European printmaking in the 19th century

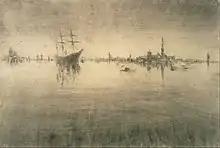
"Nocturne" (1879-1880), by James McNeill Whistler, Cincinnati Art Museum

One of the artists who most practiced printmaking was Édouard Manet—generally considered a pre-impressionist—author of about one hundred works, most of which were not published. An admirer of Goya and Rembrandt, in his prints he did not faithfully reproduce paintings or drawings, but interpreted them in black and white, seeking his own form of expression. He practiced etching and lithography, always in a personal and novel way. His most creative periods in printmaking were 1860-1863 and 1865-1874; in the former he made about forty etchings, while in the latter he focused more on illustrations for books, generally in lithography and gillotage. One of his most famous works is "El globo", a lithograph of 1862, resolved in a free and heterodox way, so it was not published at the time. His "Execution of Maximiliano" (1868) was censored by the authorities. In 1874 he made "Polichinela", a caricature of president Mac-Mahon, which was also banned. In 1875 he illustrated "The Raven" by Edgar Allan Poe and, the following year, "The Afternoon of a Faun" by Stéphane Mallarmé.